Dennis J. Murray

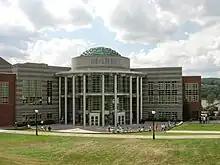
Marist College Student Center

He served as Director of University Relations and Executive Assistant to the President at California State University, Long Beach, Steve Horn. In 1972 Murray took a leave of absence from that position to run in California's 32nd Congressional District. He was the unsuccessful Democratic nominee against longtime Republican incumbent Craig Hosmer.